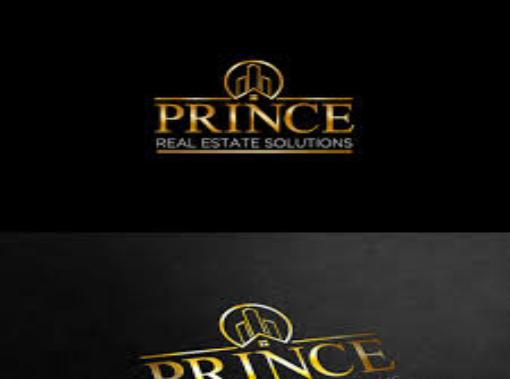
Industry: Others